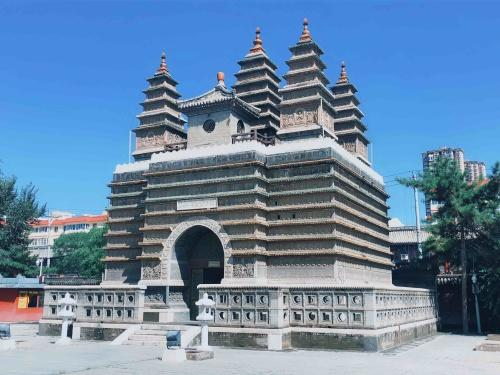
地标名称：五塔寺
所在城市：呼和浩特市·玉泉区